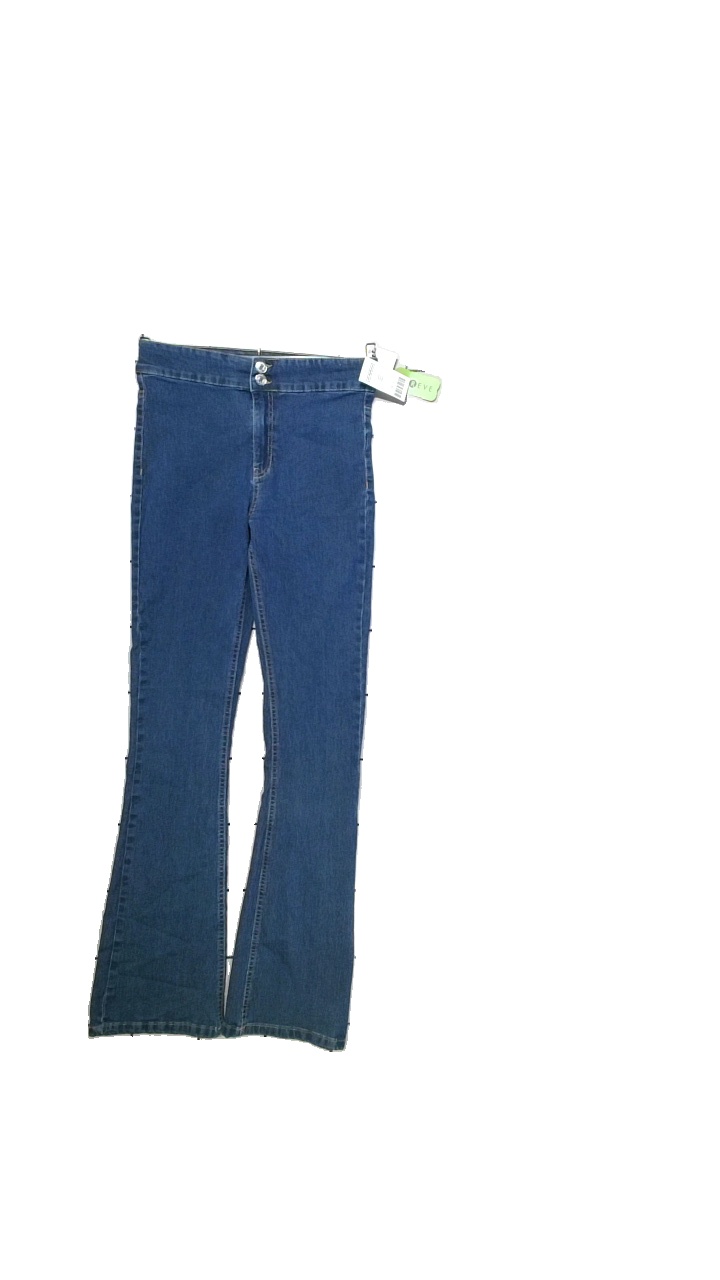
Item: Jeans (Ladies)
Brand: Terranova
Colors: Blue
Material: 76% cotton, 22% polyester, 2% elastane
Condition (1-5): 5
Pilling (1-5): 5
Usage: Reuse
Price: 50-100